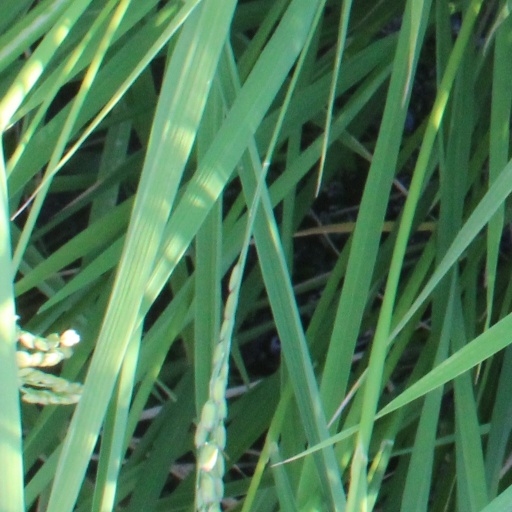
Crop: rice